Louis Campau

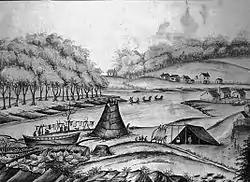
A sketch of Grand Rapids in 1831. The collection of houses across the river on its west side is the Baptist mission. The three buildings in the middle right are Louis Campau's trading post.

He established the first trading post at what is today Saginaw, Michigan, as early as 1815. He played a key role in negotiating the Treaty of Saginaw in 1819. This Treaty was made between Gen. Lewis Cass and Native American tribes of the Great Lakes region (principally the Ojibwe, but also the Odawa (Ottawa) and Potawatomi) of Michigan. Native Americans ceded more than six million acres (24,000 km) in the central portion of the Lower Peninsula of Michigan.